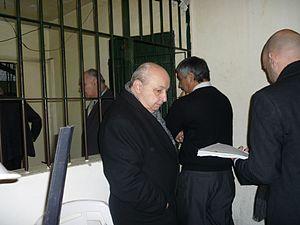
Alejandro Romulo Iaccarino est né le 7 août 1946 à La Plata, Argentine. Il est le fils de Dora Emma Venturino et Rodolfo Genaro Valentin Iaccarino, le frère de Rodolfo et Carlos Iaccarino et est marié avec Mercedes Rosario Ruiz.